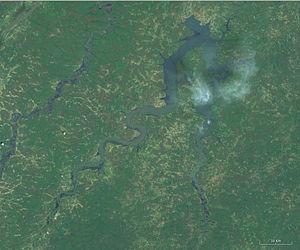
Le lac de Sélingué est un lac artificiel de 409 km² et 2,2 milliards de m³ situé à 140 km à l'Ouest de Bamako, à la frontière entre la Guinée et le Mali.